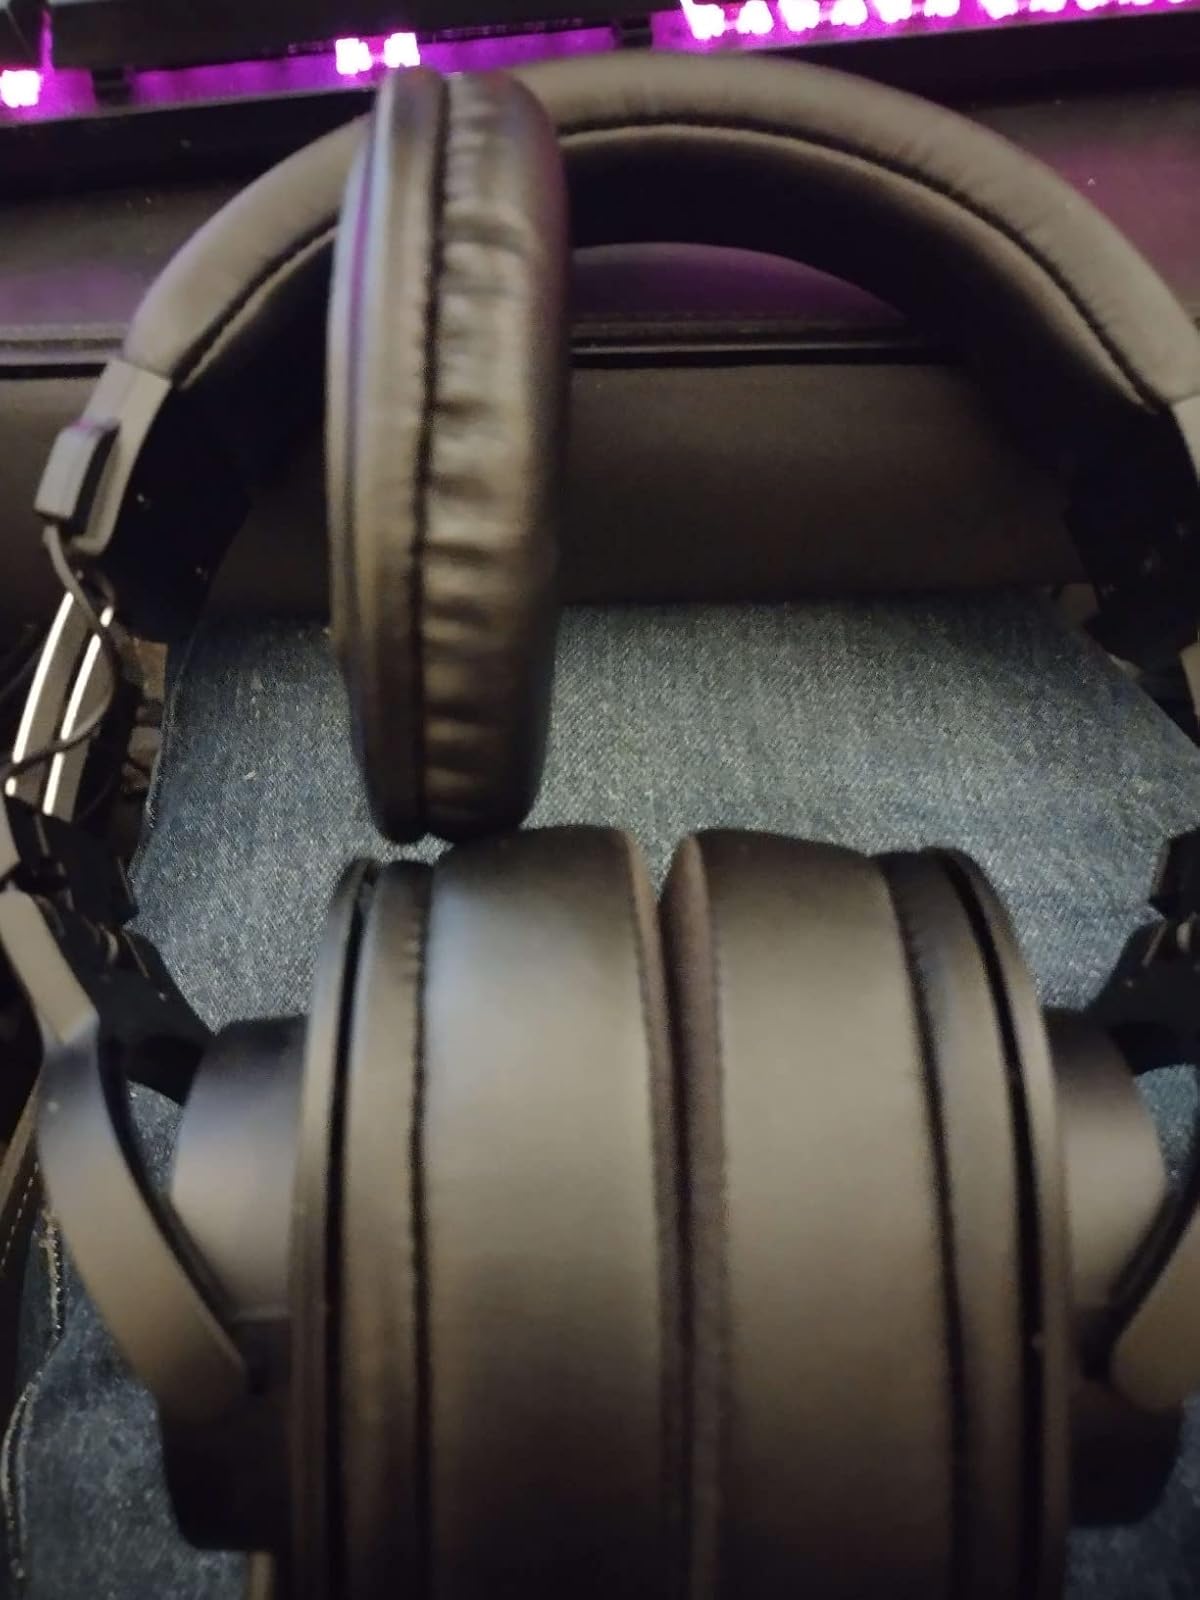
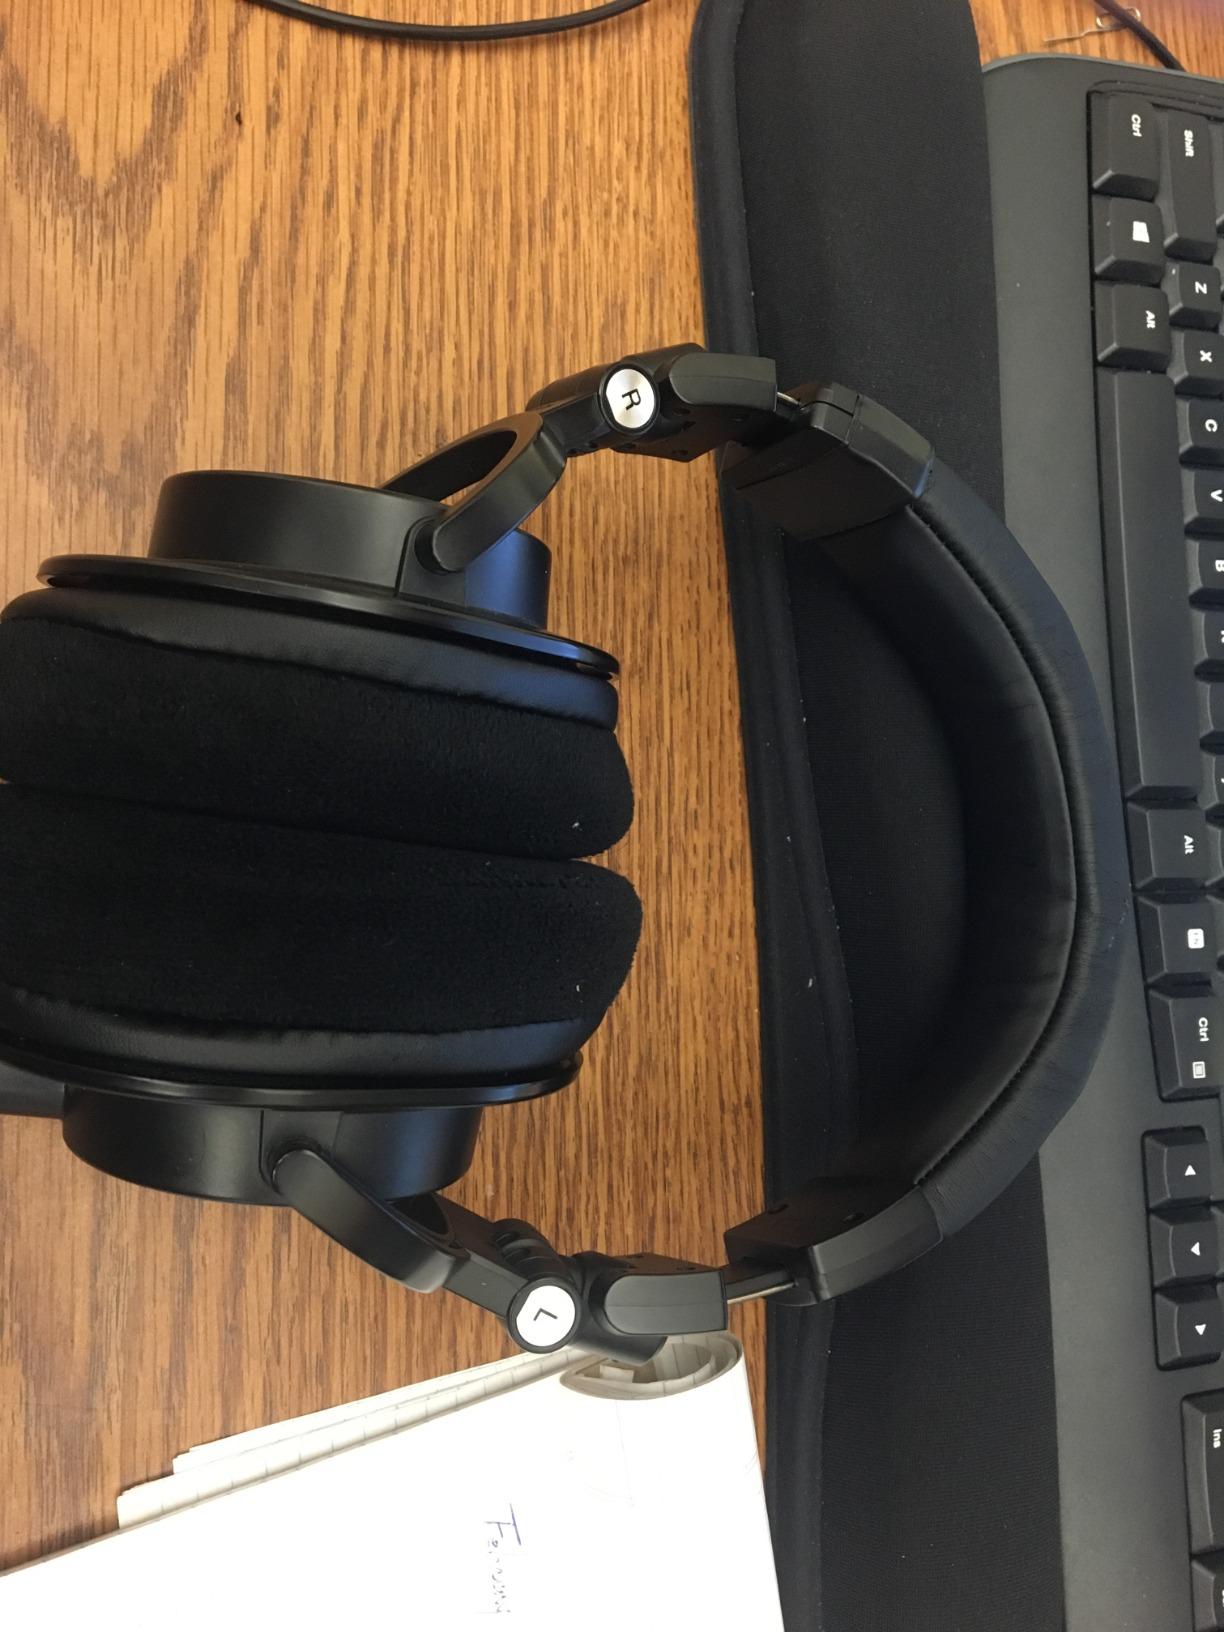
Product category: headphones
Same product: no